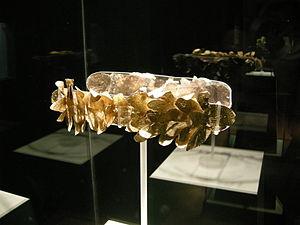
L'orfèvrerie étrusque est, comme d'autres domaines de la civilisation des Étrusques, tributaire des périodes historiques, et nos connaissances de leur savoir-faire est issue des bijoux retrouvés dans leurs tombes princières.